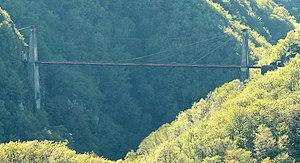
Soursac - Lapleau - Viaduc des Rochers Noirs
Cet article recense les monuments historiques protégé au titre du Patrimoine du XXᵉ siècle du département de la Corrèze, en France.
Le Transcorrézien appelé plus familièrement le Tacot, fut pendant une cinquantaine d'années le tramway à vapeur le plus utilisé de Haute-Corrèze, reliant Tulle et Ussel en Corrèze. Ses lignes furent exploitées de 1912 à 1925 par la Société des Tramways Départementaux de la Corrèze et de ce fait, la dénomination administrative est le plus souvent Tramways de la Corrèze ou T.C.
Soursac est une commune française située dans le département de la Corrèze en région Nouvelle-Aquitaine.
Cet article recense les monuments historiques de la Corrèze, en France.
Le viaduc des Rochers Noirs est un pont suspendu qui enjambe la Luzège entre Lapleau et Soursac dans le département français de la Corrèze. À l'origine son utilisation était uniquement ferroviaire ; il appartenait à l'ancienne ligne du Transcorrézien qui était gérée par les tramways de la Corrèze.